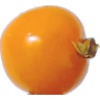
Label: Physalis 1